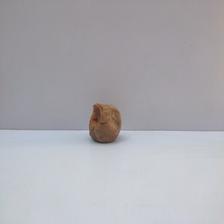
Size: Spoiled